Tigre, Buenos Aires

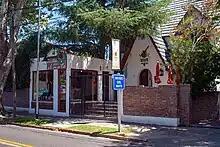
Museo del Mate

Tigre is a tourist and weekend destination, reached by bus and train services, including the Tren de la Costa.